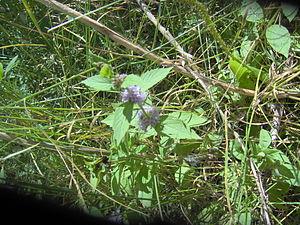
La Menthe du Canada est une espèce de menthe de la famille des Lamiacées, originaire d'Amérique du nord et d'Asie orientale dont les formes cultivées répandues dans le monde ont reçu des noms différents suivant leur origine : menthe américaine, menthe du Japon, menthe de Chine.